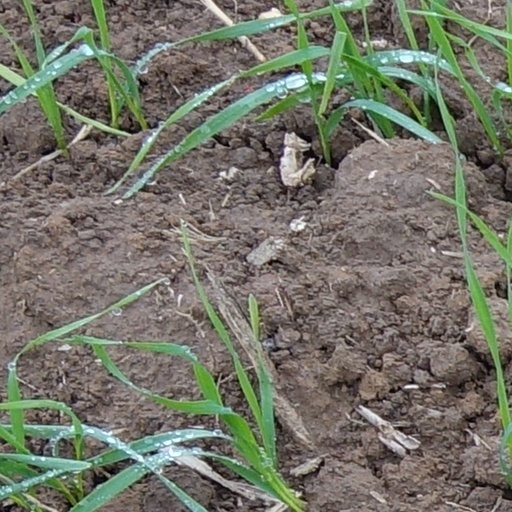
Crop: wheat